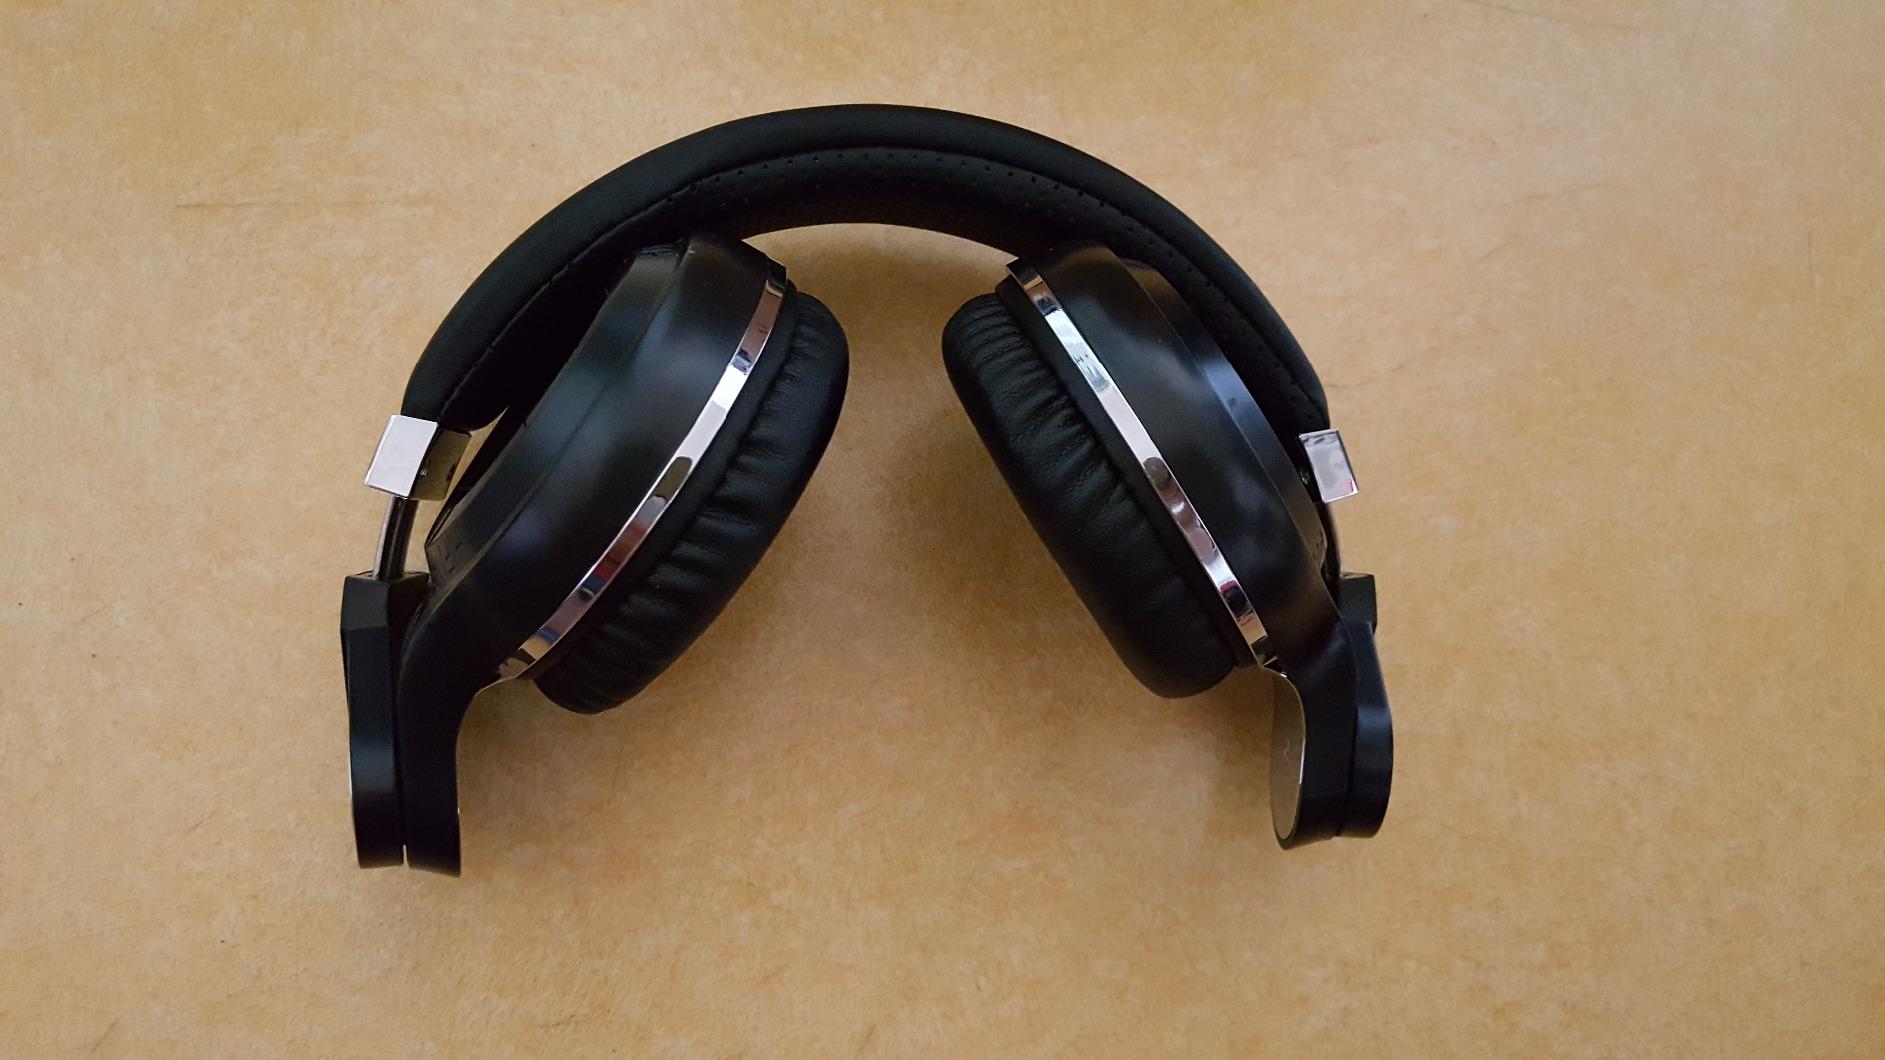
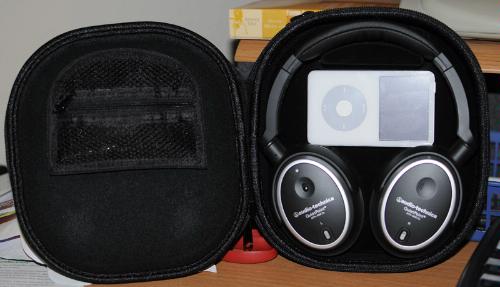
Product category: headphones
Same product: no